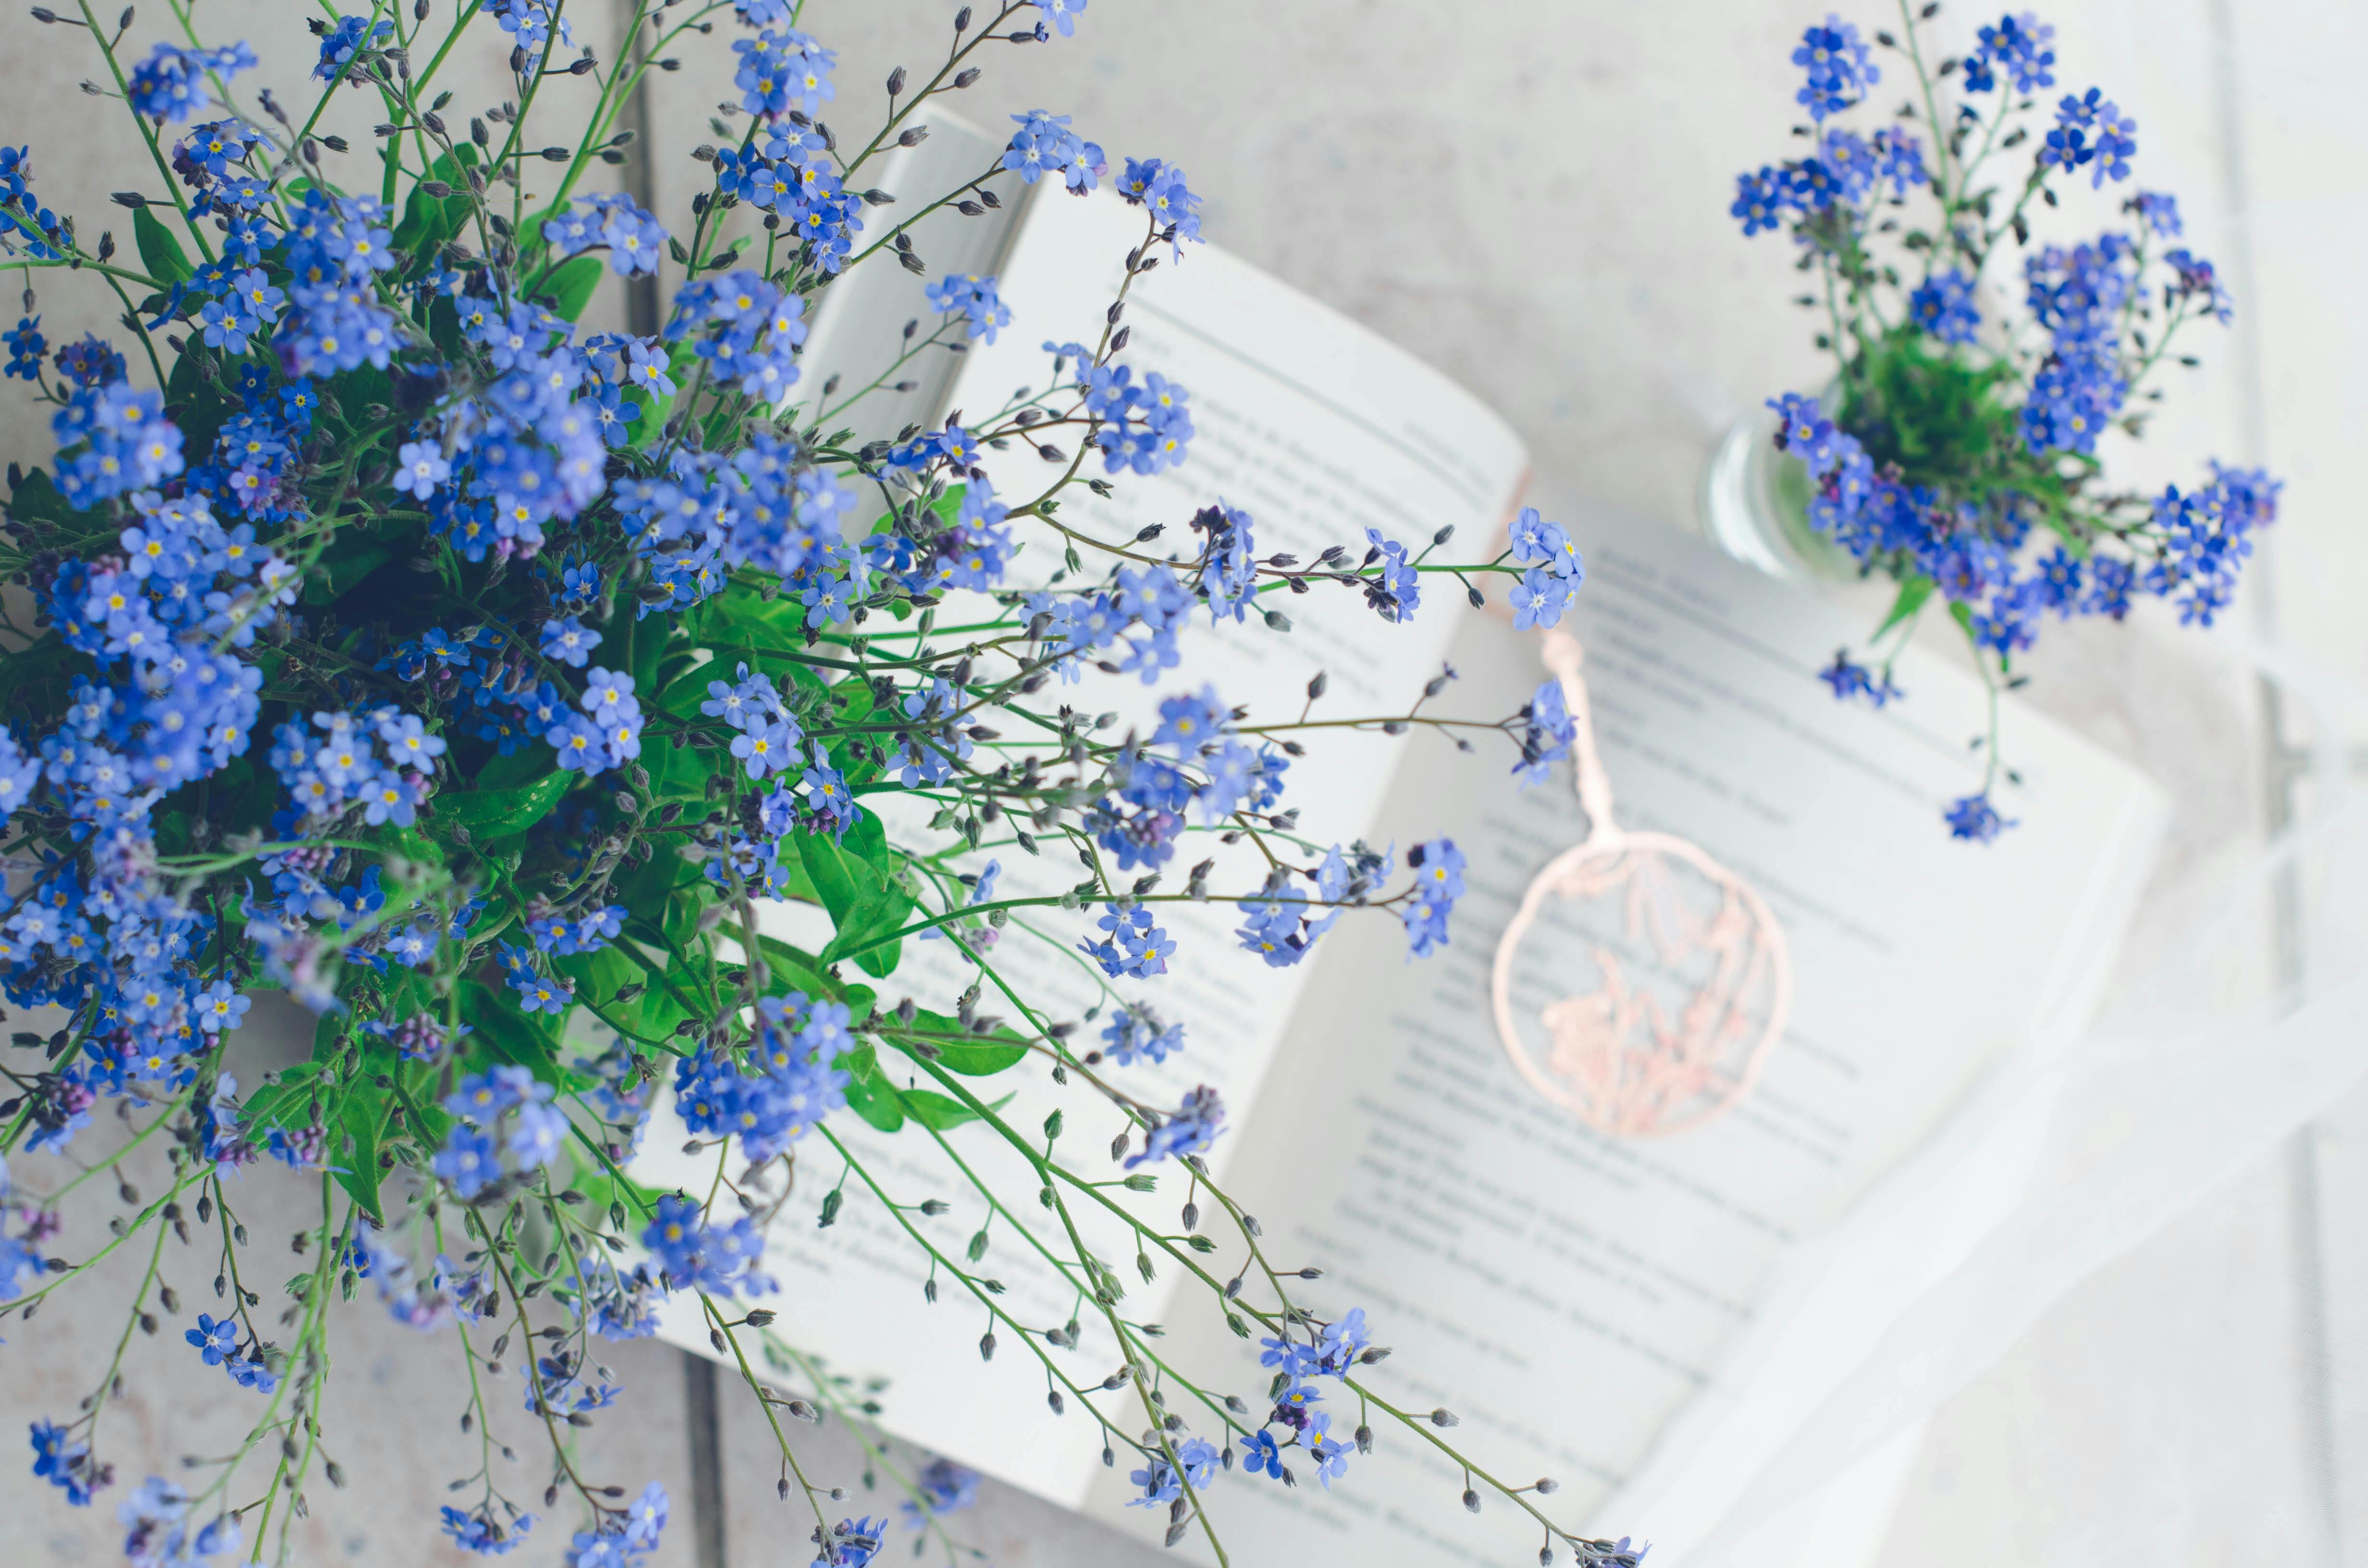
book, flower, plant, azure, botany, branch, twig, flower arranging, flowering plant, electric blue, creative arts, petal, annual plant, paint, cut flowers, groundcover, floral design, urban design, spring, font, herbaceous plant, wildflower, floristry, event, art, tree, pattern, herb